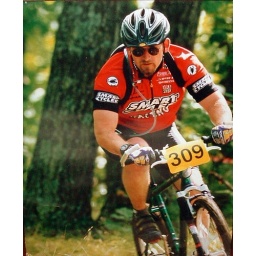
This was a mountain bike race he was doing in CT shortly after we met.